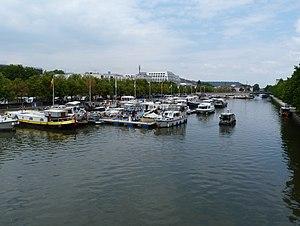
Port de plaisance de Nancy sur le canal de la Marne au Rhin.
Le tourisme en Meurthe-et-Moselle fait partie d'une des principales activités économiques du département et se décline en plusieurs genres.
Nancy /nɑ̃.si/ est une commune française située en Lorraine au bord de la Meurthe à quelques kilomètres en amont de son point de confluence avec la Moselle, un affluent du Rhin, à 281 km à l'est de Paris et 116 km à l'ouest de Strasbourg. C'est la préfecture du département de Meurthe-et-Moselle, en région Grand Est. Ses habitants sont appelés les Nancéiens.